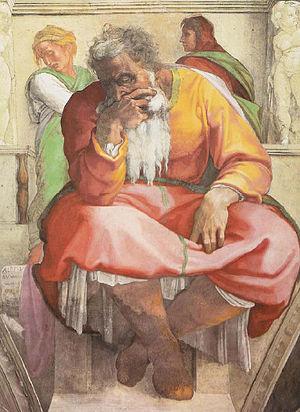
Une prophétie est un message donné par un prophète qui prétend que ce message lui a été communiqué par une divinité. Ces messages impliquent généralement l'inspiration, l'interprétation ou la révélation de la volonté divine concernant le monde dans lequel vit le prophète et les événements à venir.
Shemot est la treizième parasha du cycle annuel juif de lecture de la Torah et la première parasha du Sefer Shemot, second Livre du Pentateuque.